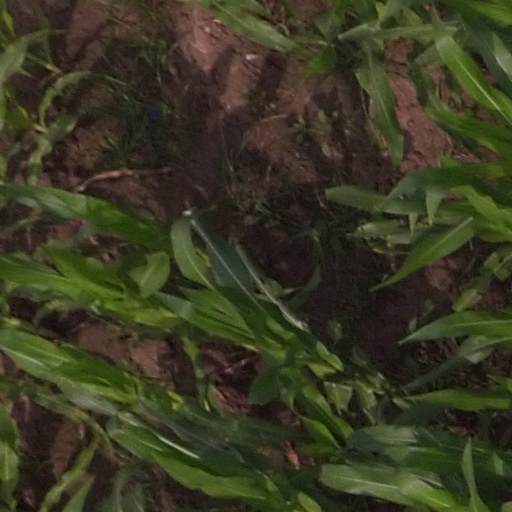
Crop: maize; corn